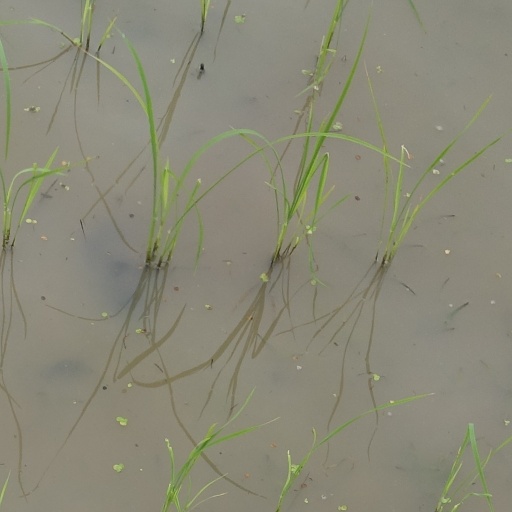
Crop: rice